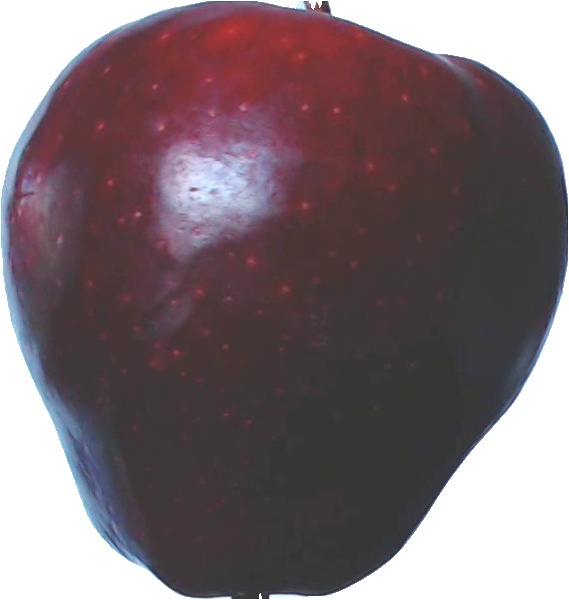
Label: apple_red_delicios_1